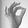
ASL letter: F